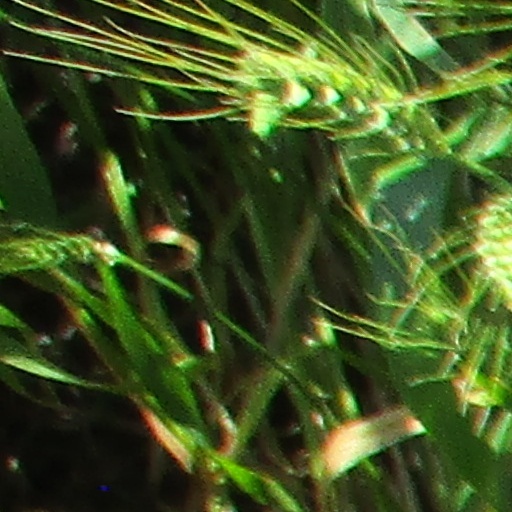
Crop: wheat